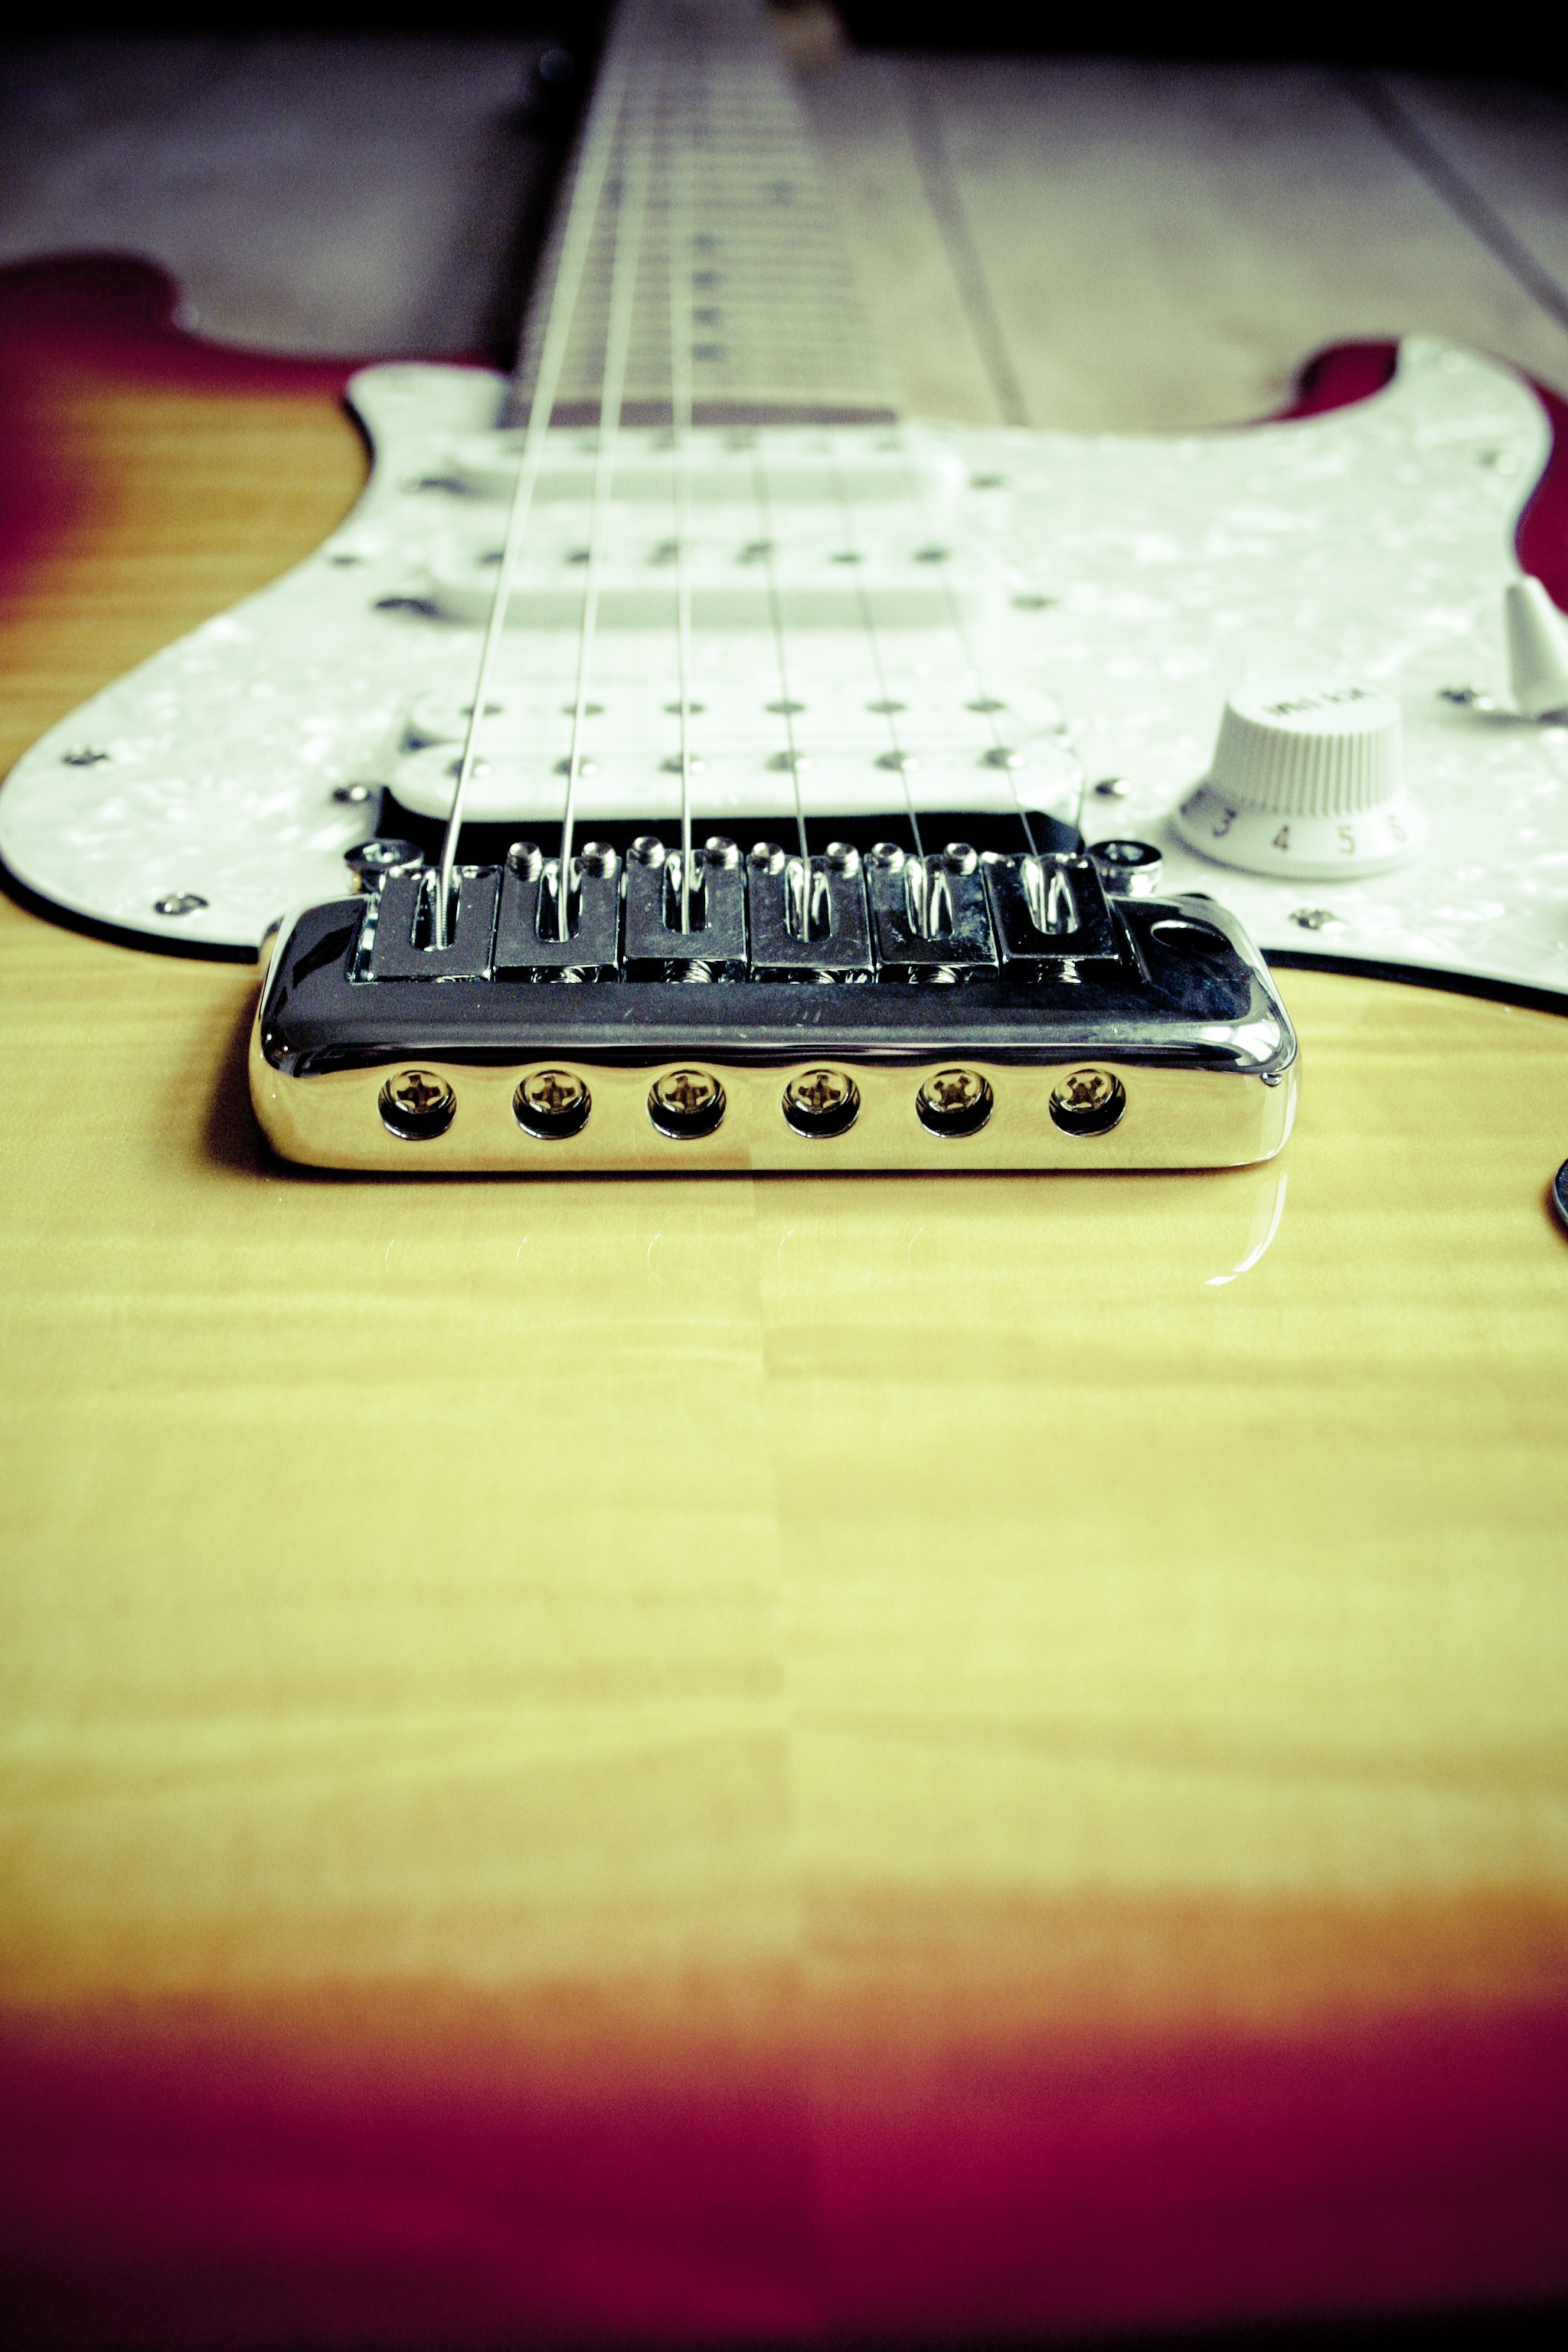
music, guitar, acoustic guitar, concert, color, instrument, black, electric guitar, musical instrument, close up, sound, strings, guitarist, bass guitar, shape, tonkunst, play guitar, soundbody, string instrument, plucked string instruments, guitar grip